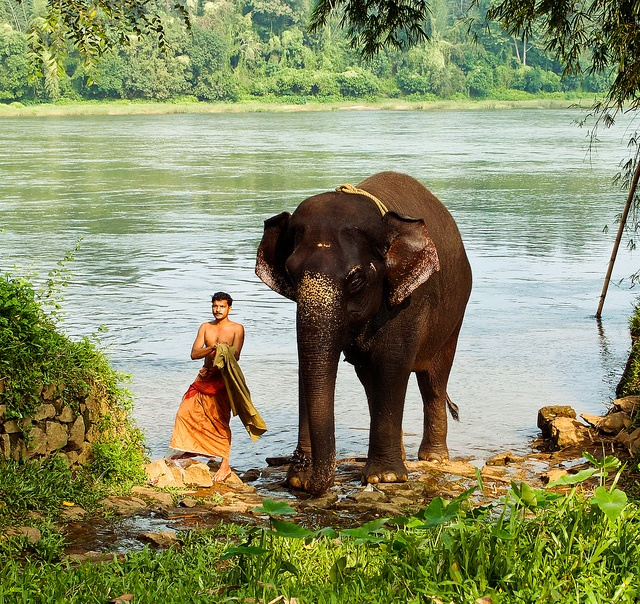
An elephant exiting the river next to a person
A man and an elephant on the edge of the water.
A shirtless man walking next to water with an elephant.
A man standing next to an elephant in the water.
A man with a cloth standing next to an elephant at a river shore.